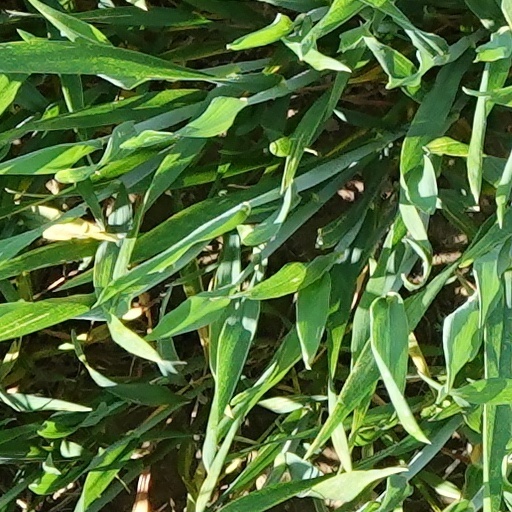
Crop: wheat